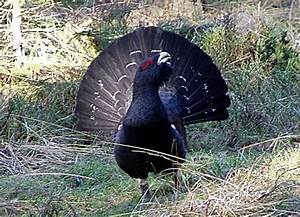
Label: chicken